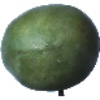
Label: mango